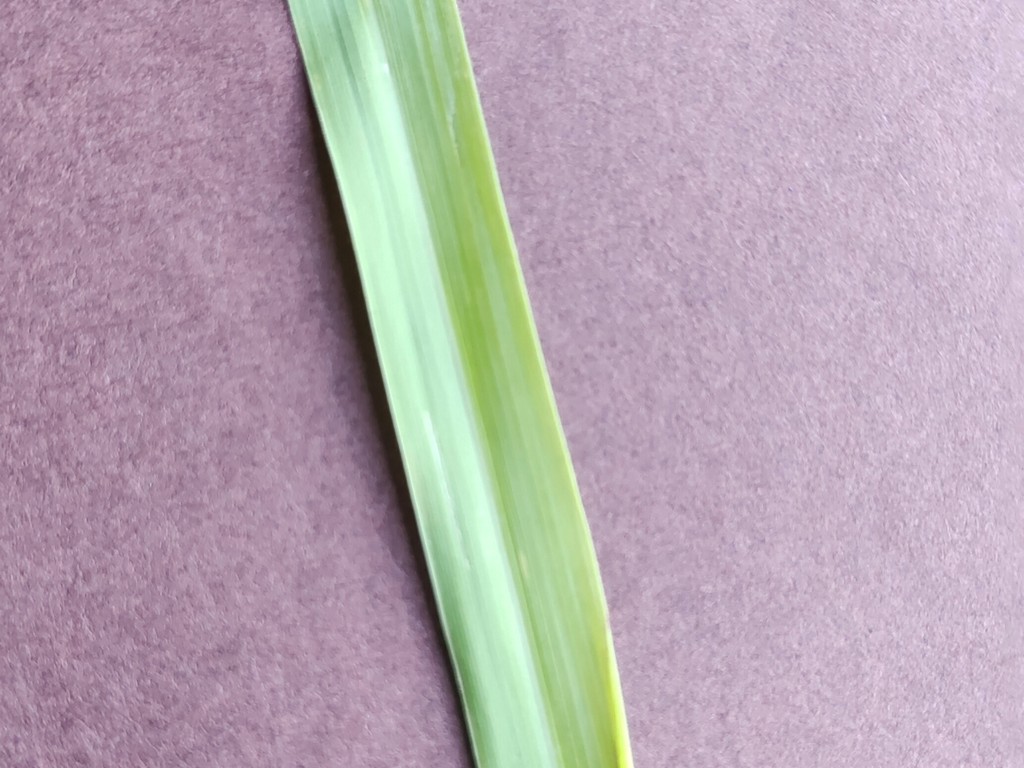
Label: Healthy